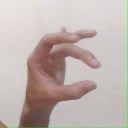
अक्षर: ओ